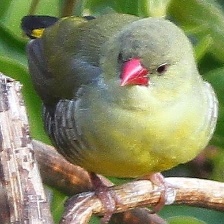
Species: AVADAVAT
Scientific name: AMANDAVA AMANDAVA